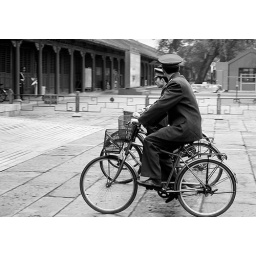
I think these guard lose some intimidation points by having cute baskets on their bicycles.